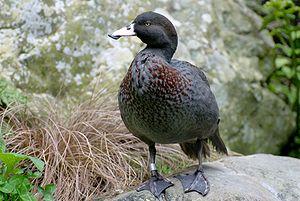
Le Hyménolaime bleu, aussi dit Canard bleu, est une espèce d'étranges oiseaux de la famille des Anatidae. C'est la seule espèce du genre Hymenolaimus. Sa position taxinomique est controversée ; il était autrefois placé avec les canards de surface il est désormais considéré comme un tadorne aberrant.
La Nomenclature Biologique Nouvelle ou